Kohaku (wrestler)

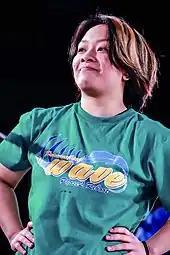
Iwaki at a house show of Pro Wrestling Wave from April 2023.

Iwaki made her debut in Pro Wrestling Wave at "WAVE Aniversario WAVE 2018" on August 19, where she teamed up with Itsuki Aoki in a losing effort against Hiroe Nagahama and Miyuki Takase in a tag team match. Between 2018 and 2022, she competed as a part timer in the promotion under the name of "Mikoto Shindo". After resigning from Marvelous, Iwata appeared at "WAVE PHASE 2 Reboot 3rd ~ NAMI 1" on April 1, 2022, under the new ring name of "Kohaku" as she fell short to Suzu Suzuki. She soon moved to title scenes as she unsuccessfully challenged Nagisa Nozaki for the Wave Single Championship at "WAVE Happy Birthday WAVE ~ Sakurasaku" on April 17, 2022. Iwaki returned to the title scene at "WAVE Survival Dance ~ Regina Challenge" when se came out unsuccessfully in a contendership battle royal won by Yuki Miyazaki and also involving many other notable opponents such as Ayame Sasamura, Hibiscus Mii, Kaori Yoneyama, Miyako Matsumoto, Sakura Hirota, Rina Amikura, and Yuko Sakurai. At "WAVE Asahikawa WAVE" on October 10, 2022, Iwaki teamed up with Yumi Ohka to unsuccessfully challenge galaxyPunch! (Hikari Shimizu and Saki for the Wave Tag Team Championship. Due to Wave sharing partnerships with other promotion's, Iwaki unsuccessfully competed for 's at "WAVE NAMI 1 ~ Nami Hajime ~ GO WAVE" on January 1, 2023, coming short to reigning champion Yuu.